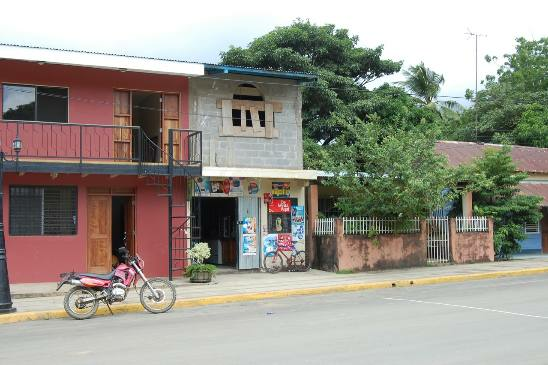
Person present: No